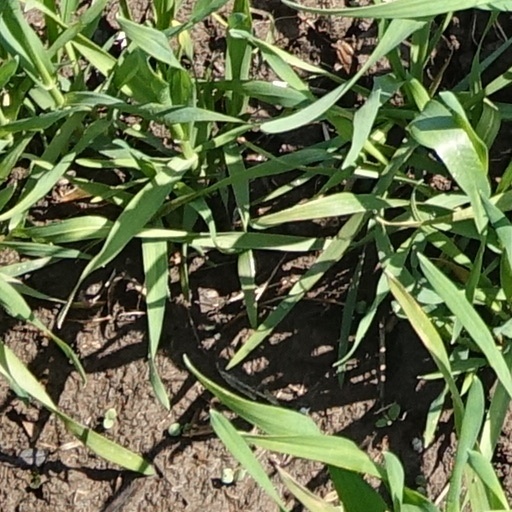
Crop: wheat